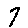
Label: 7